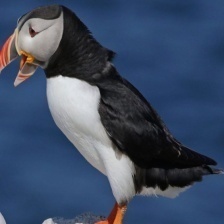
Species: PUFFIN
Scientific name: FRATERCULA